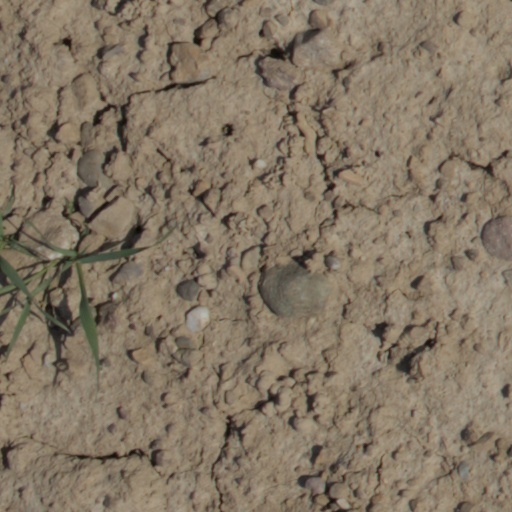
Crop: wheat